Willem van Hanegem

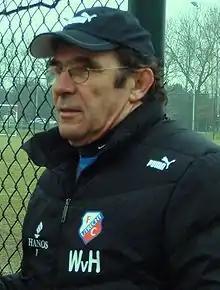
Van Hanegem in 2008

Willem "Wim" van Hanegem (born 20 February 1944) is a Dutch former football player and coach who played as a midfielder. In a playing career spanning over 20 years, he won several domestic honours in the Netherlands, as well as both the European Cup and UEFA Cup with Feyenoord. He was also part of the Dutch national team that were runners-up in the 1974 FIFA World Cup.